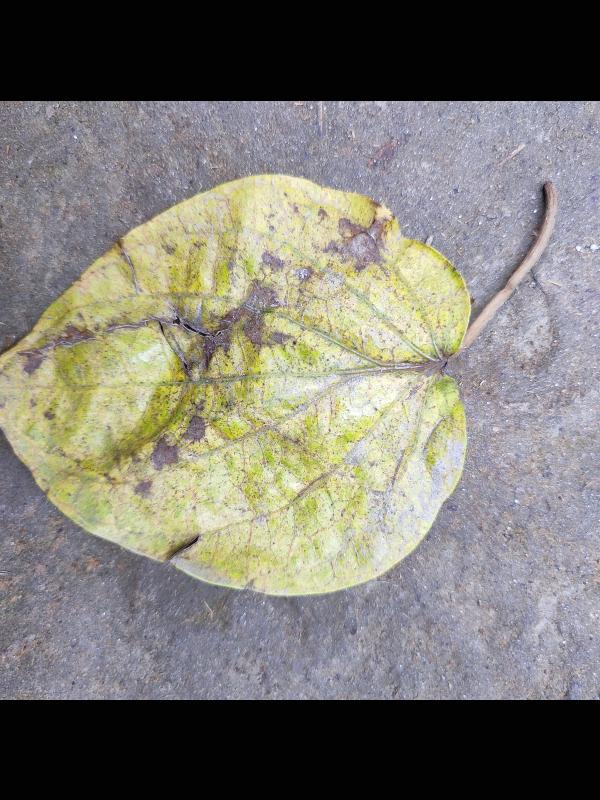
Label: Dried_Leaf